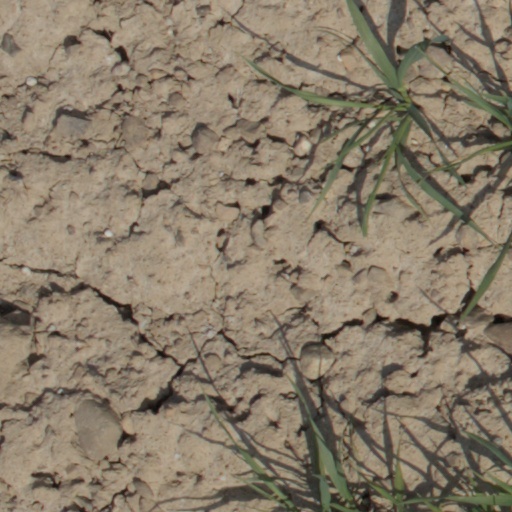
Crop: wheat